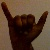
The image shows a hand gesture representing the letter 'Y' in Indian Sign Language.